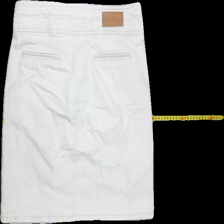
View: back
Type: Skirt
Category: Ladies
Brand: Flash
Colors: Beige
Material: 80% cotton, 18% polyester, 2% elastane
Cut: Cropped
Size: M
Season: Spring
Price range: 50-100
Recommended usage: Reuse